Alfa Romeo

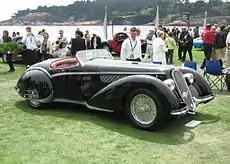
8C 2900B Touring Spider (1937)

Once motorsports resumed after the Second World War, Alfa Romeo proved to be the car to beat in Grand Prix events. The introduction of the new formula (Formula One) for single seat racing cars provided an ideal setting for Alfa Romeo's Tipo 158 Alfetta, adapted from a pre-war voiturette, and Giuseppe Farina won the first Formula One World Championship in 1950 in the 158. Juan Manuel Fangio secured Alfa's second consecutive championship in 1951.